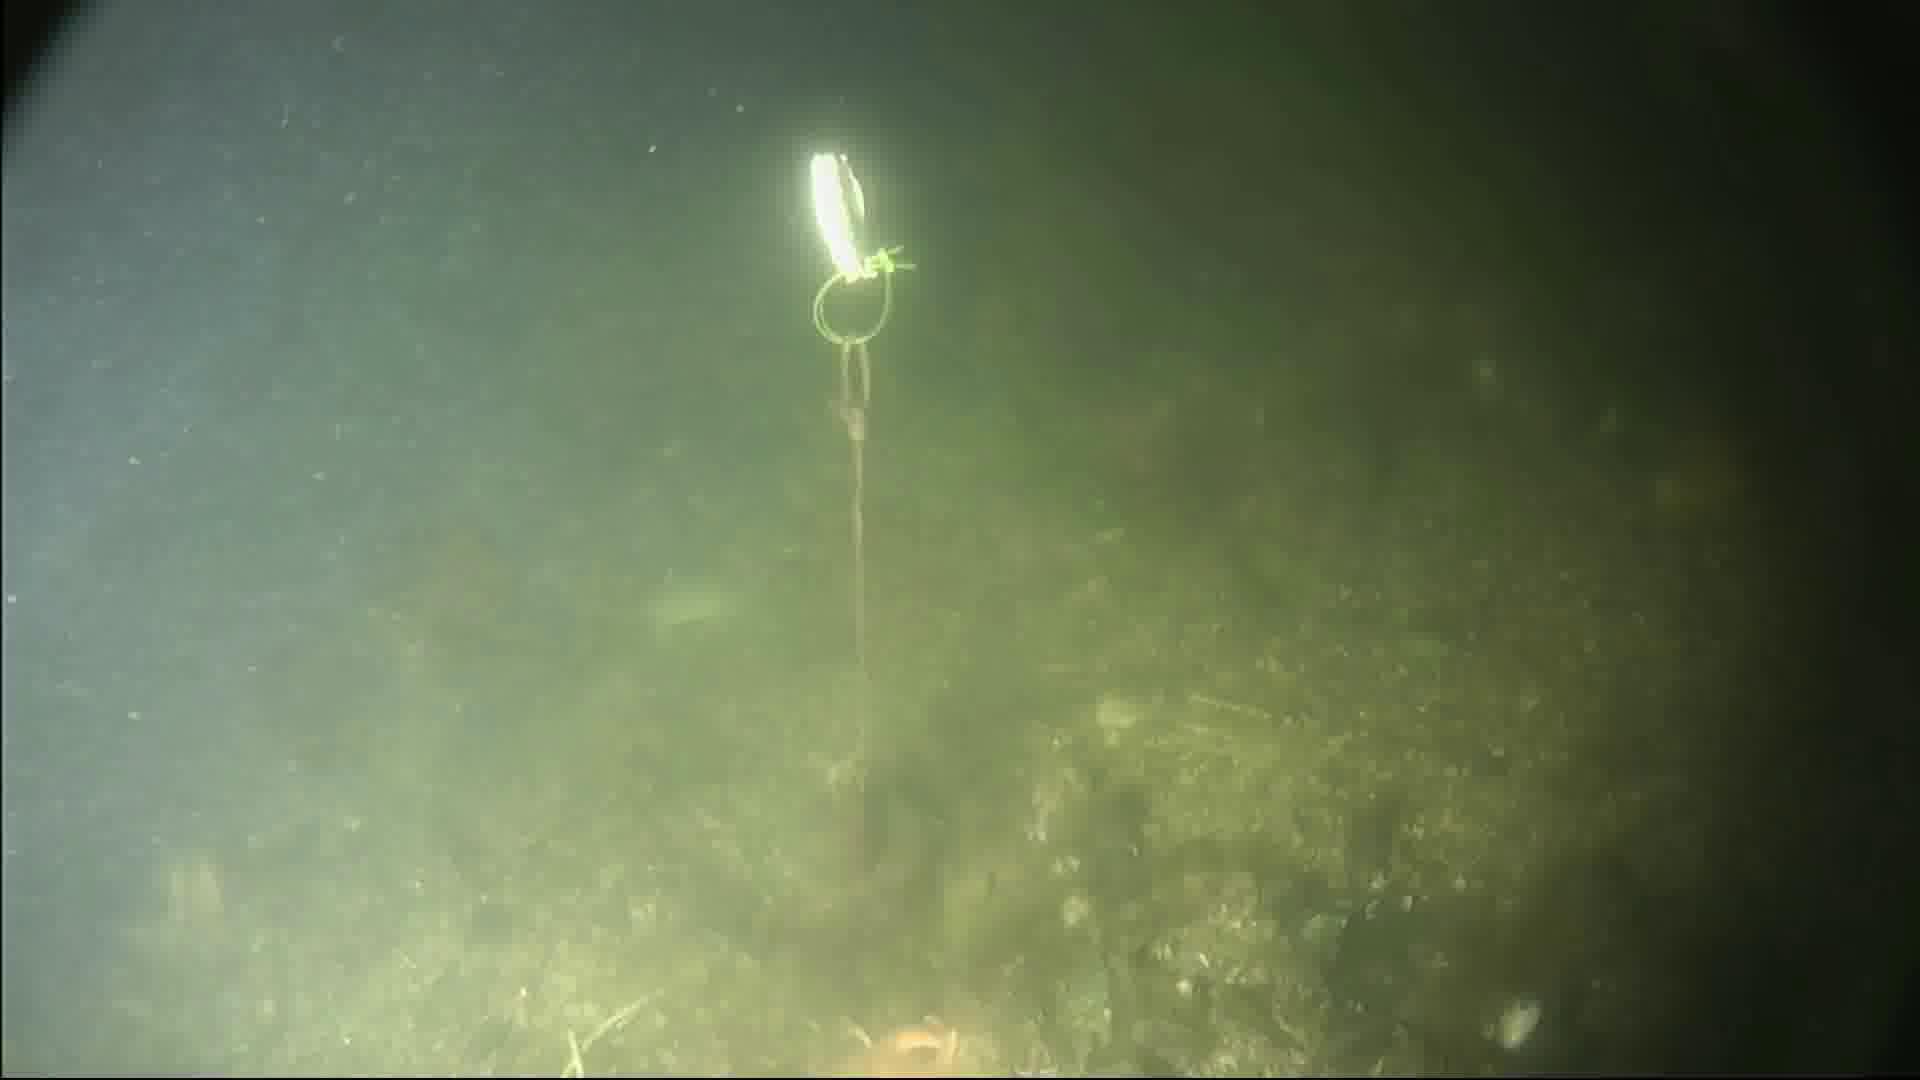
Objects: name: starfish
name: crab